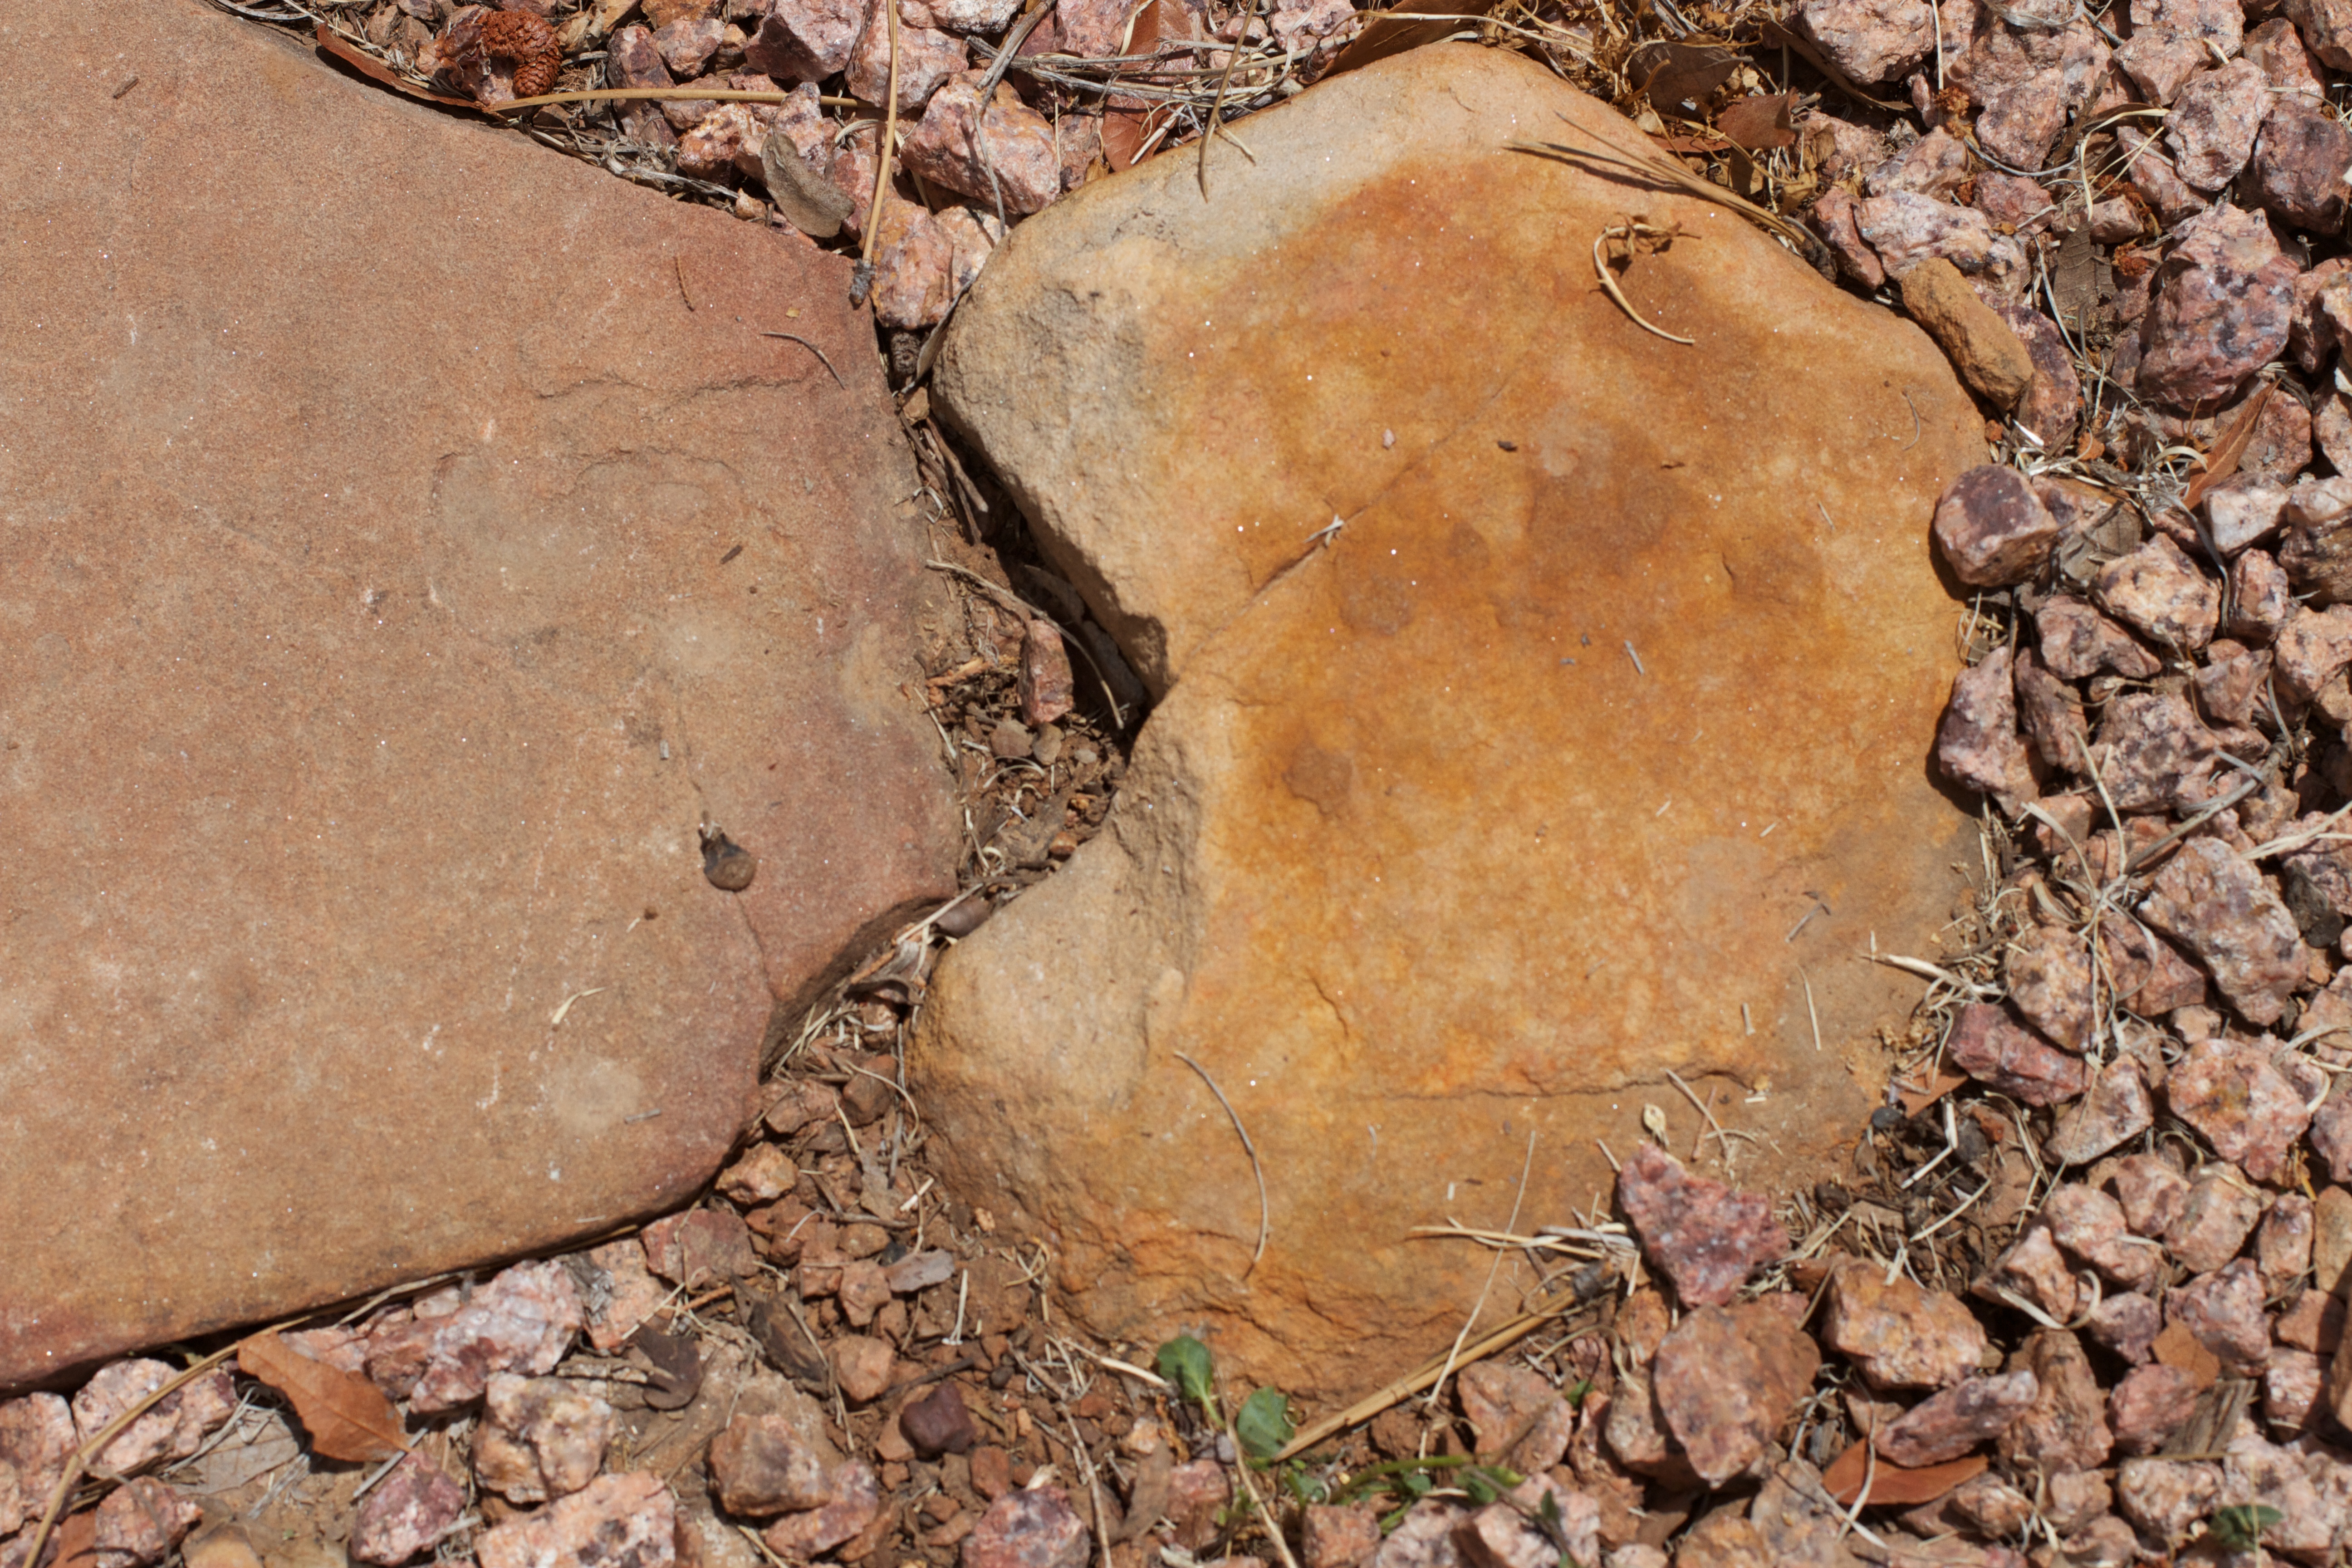
tree, rock, wood, leaf, trunk, soil, geology, boulder